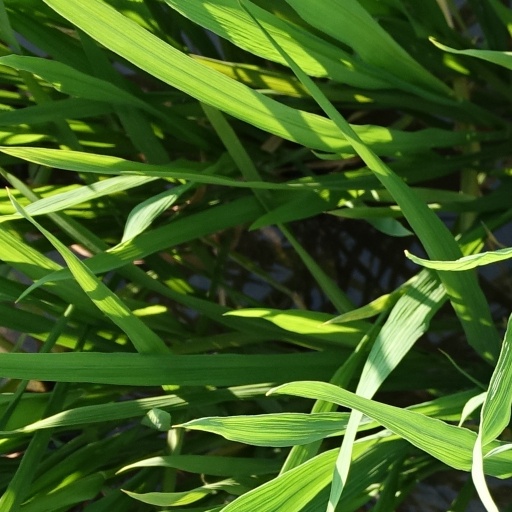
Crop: rice